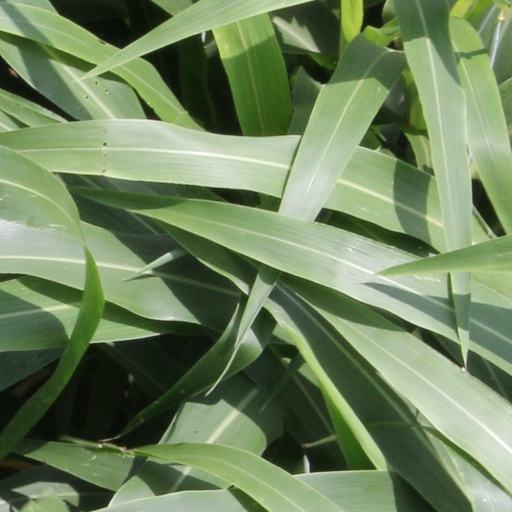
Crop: sorghum